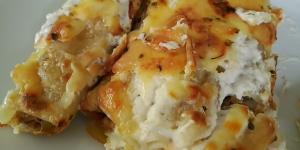
canelones de atun y champinones